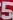
Number: 5